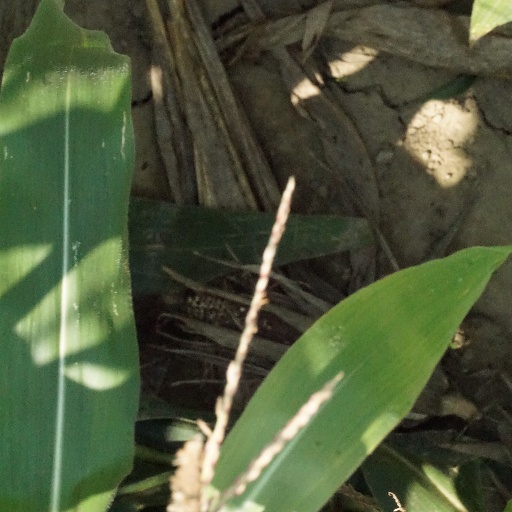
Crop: maize; corn